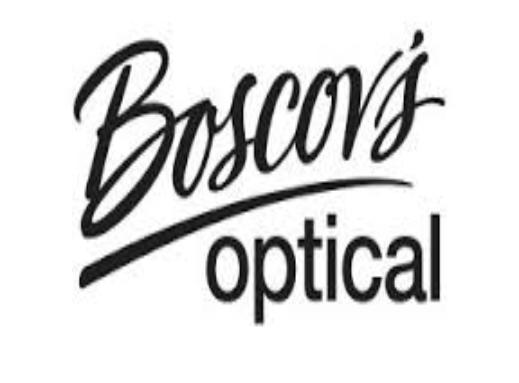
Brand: Boscov's
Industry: Clothes